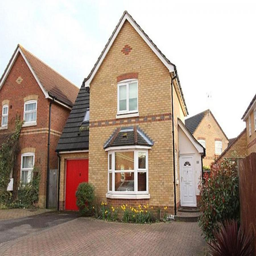
ideal home ? this detached house is on the market for £ 360,000